Ancient Israelite cuisine

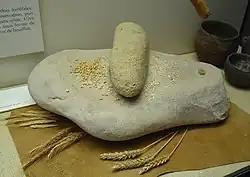
An upper hand stone was used to grind grain on the lower quern stone.

Bread-making began with the milling of the grain. It was a difficult and time-consuming task performed by women. Each household stored its own grain, and it is estimated that it required at least three hours of daily effort to produce enough flour to make sufficient bread for a family of five. The earliest milling was performed with a pestle and mortar, or a stone quern consisting of a large lower stone that held the grain and a smooth upper stone that was moved back and forth over the grains. This often left small pieces of grit in the flour. The use of the millstone became more widespread during the Iron Age, resulting in greater speed and increased production of flour. Smaller versions for household use, the rotary or beehive quern, appeared during the early Persian period. After the grain was milled into flour, it was mixed with water and kneaded in a large trough. For dough made with wheat flour, starter, called "seor", was added. The starter was prepared by reserving a small portion of dough from a previous batch to absorb the yeasts in the air and thus help leaven the new dough. "Seor" thus gave the bread a sourdough flavor.